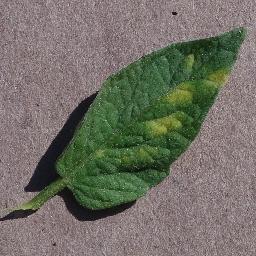
Label: Tomato___Leaf_Mold